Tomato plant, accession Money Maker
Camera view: tilt-top (135 deg); turntable rotation: 300 degrees
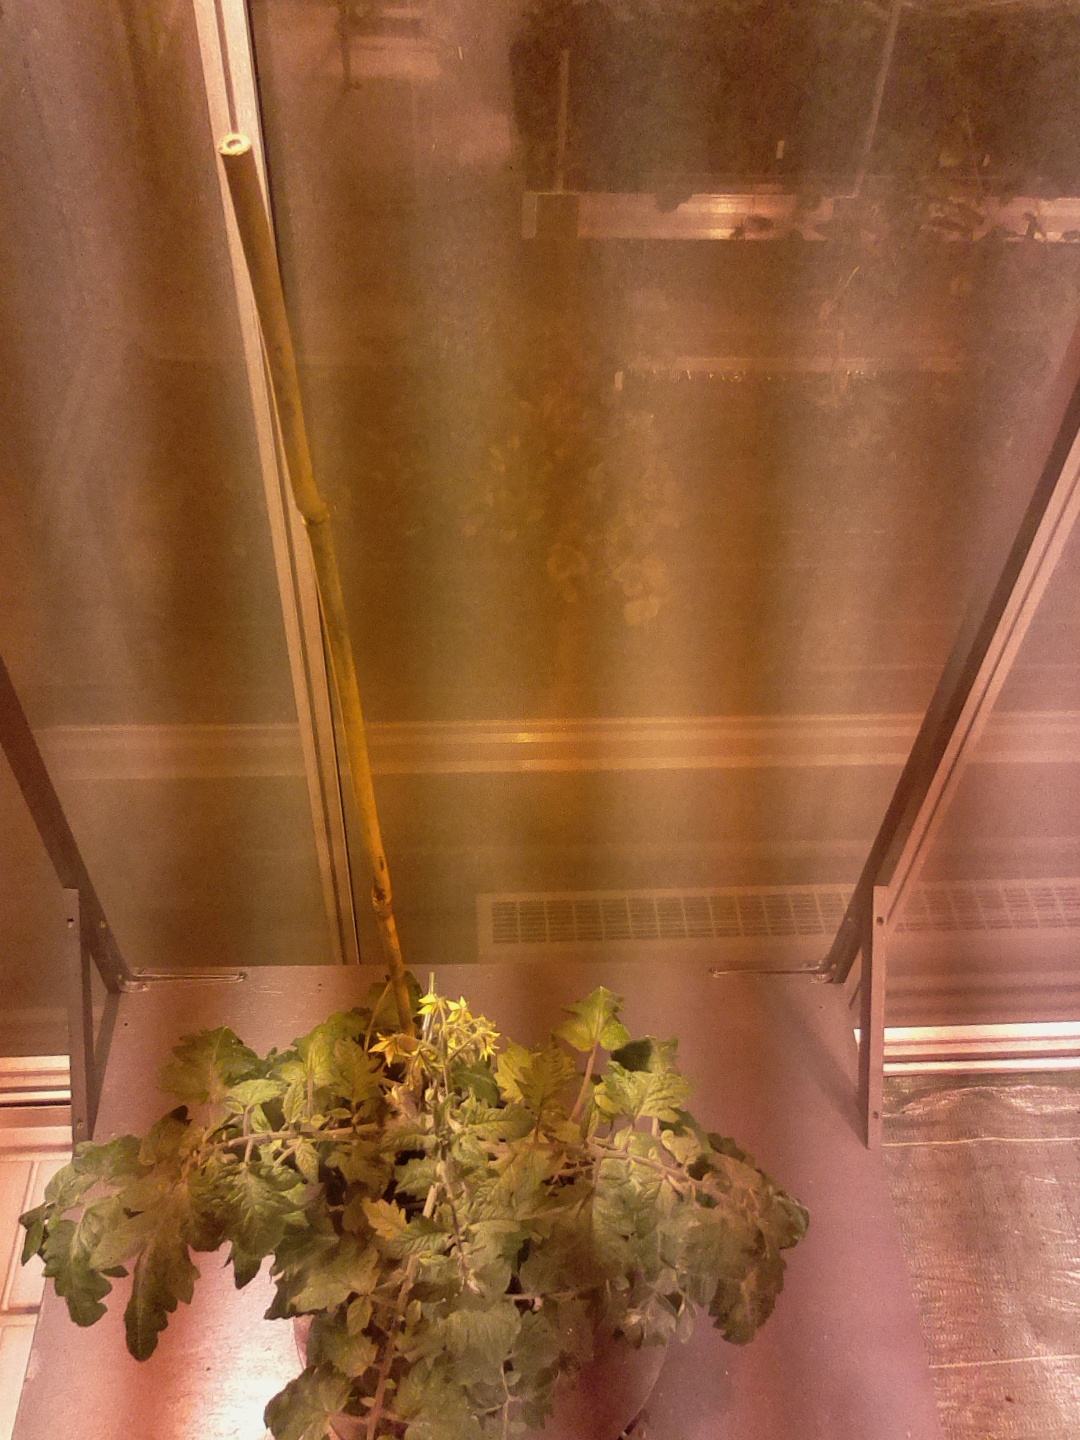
BBCH growth stage 68: Full flowering, 80%-90% of flowers open, more petals falling